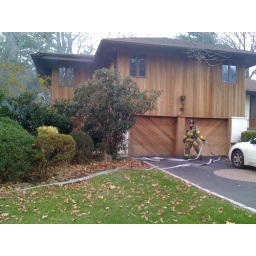
Jericho, Sig 32 for house fire, 11/24/08. fence fire against 2 houses.